Rock Cliff

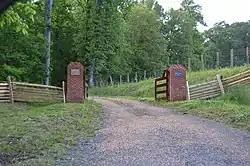
Entrance to the property

Rock Cliff is a historic farm property at 12615 Norwood Road, near Wingina in Nelson County, Virginia. It consists of , roughly bounded by Norwood Road on the south, James River Road on the east, and Union Hill Road on the north. The property was developed beginning in 1854, the year the main house, a wood frame I-house, was built. It was developed by Dr. William Horsley, divided amongst his five children, and then reassembled by his grandson. The farm complex also includes a 19th-century smokehouse, kitchen, and doctor's office, as well as the c. 1860 Horsley family cemetery.